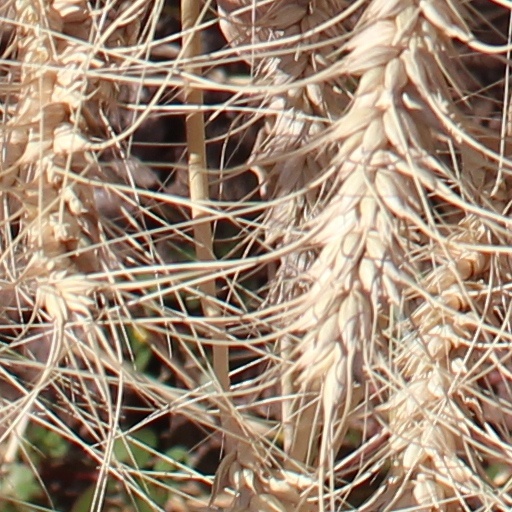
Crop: wheat